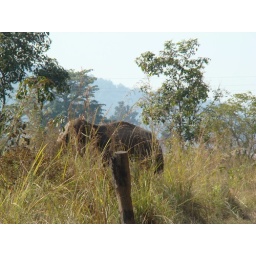
Almost fully concealed in elephant grass this was a bull elephant. Taken at Dhikala in Corbett national park India